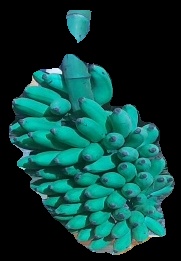
Variety: elakki-bale
Grade: grade2